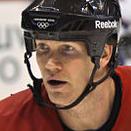
Age: 35